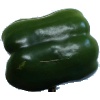
Label: Pepper Green 1